Edward H. Brooks

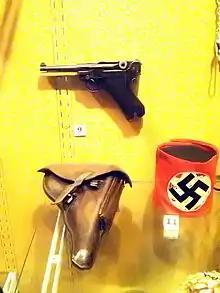
Luger pistol surrendered by General der Panzertruppe Erich Brandenberger to Major General Brooks, along with the German 19th and 24th Armies, on May 5, 1945, in Innsbruck, Austria. Currently in the collection of the Sullivan Museum and History Center, Norwich University.

On the night of December 20 the Seventh Army's offensive was called off and all troops ordered to prepare defensive lines. This resulted from the apparent success of the German counter-offensive in Belgium and Luxembourg, known as the "Battle of the Bulge." Forced on the defensive by this turn of events and in the face of determined and repeated enemy counterattacks Brooks organized a flexible defense which stopped the enemy attacks. During VI Corps' resistance to a January 1, 1945, enemy counterattack through the Low Vosges Mountains (Operation Nordwind), VI Corps executed a difficult withdrawal from close contact with the enemy to a predetermined line along the Moder River. All hostile attacks against that position were repulsed. All was quiet on the corps' front until March. For his performance in command of the VI Corps, from December 5, 1944, to March 1945, Brooks was awarded an oak-leaf cluster to the Army Distinguished Service Medal. While VI Corps was criticized for exposing its armored forces in towns, Devers noted that "Ted Brooks has fought one of the great defensive battles of all time with very little."